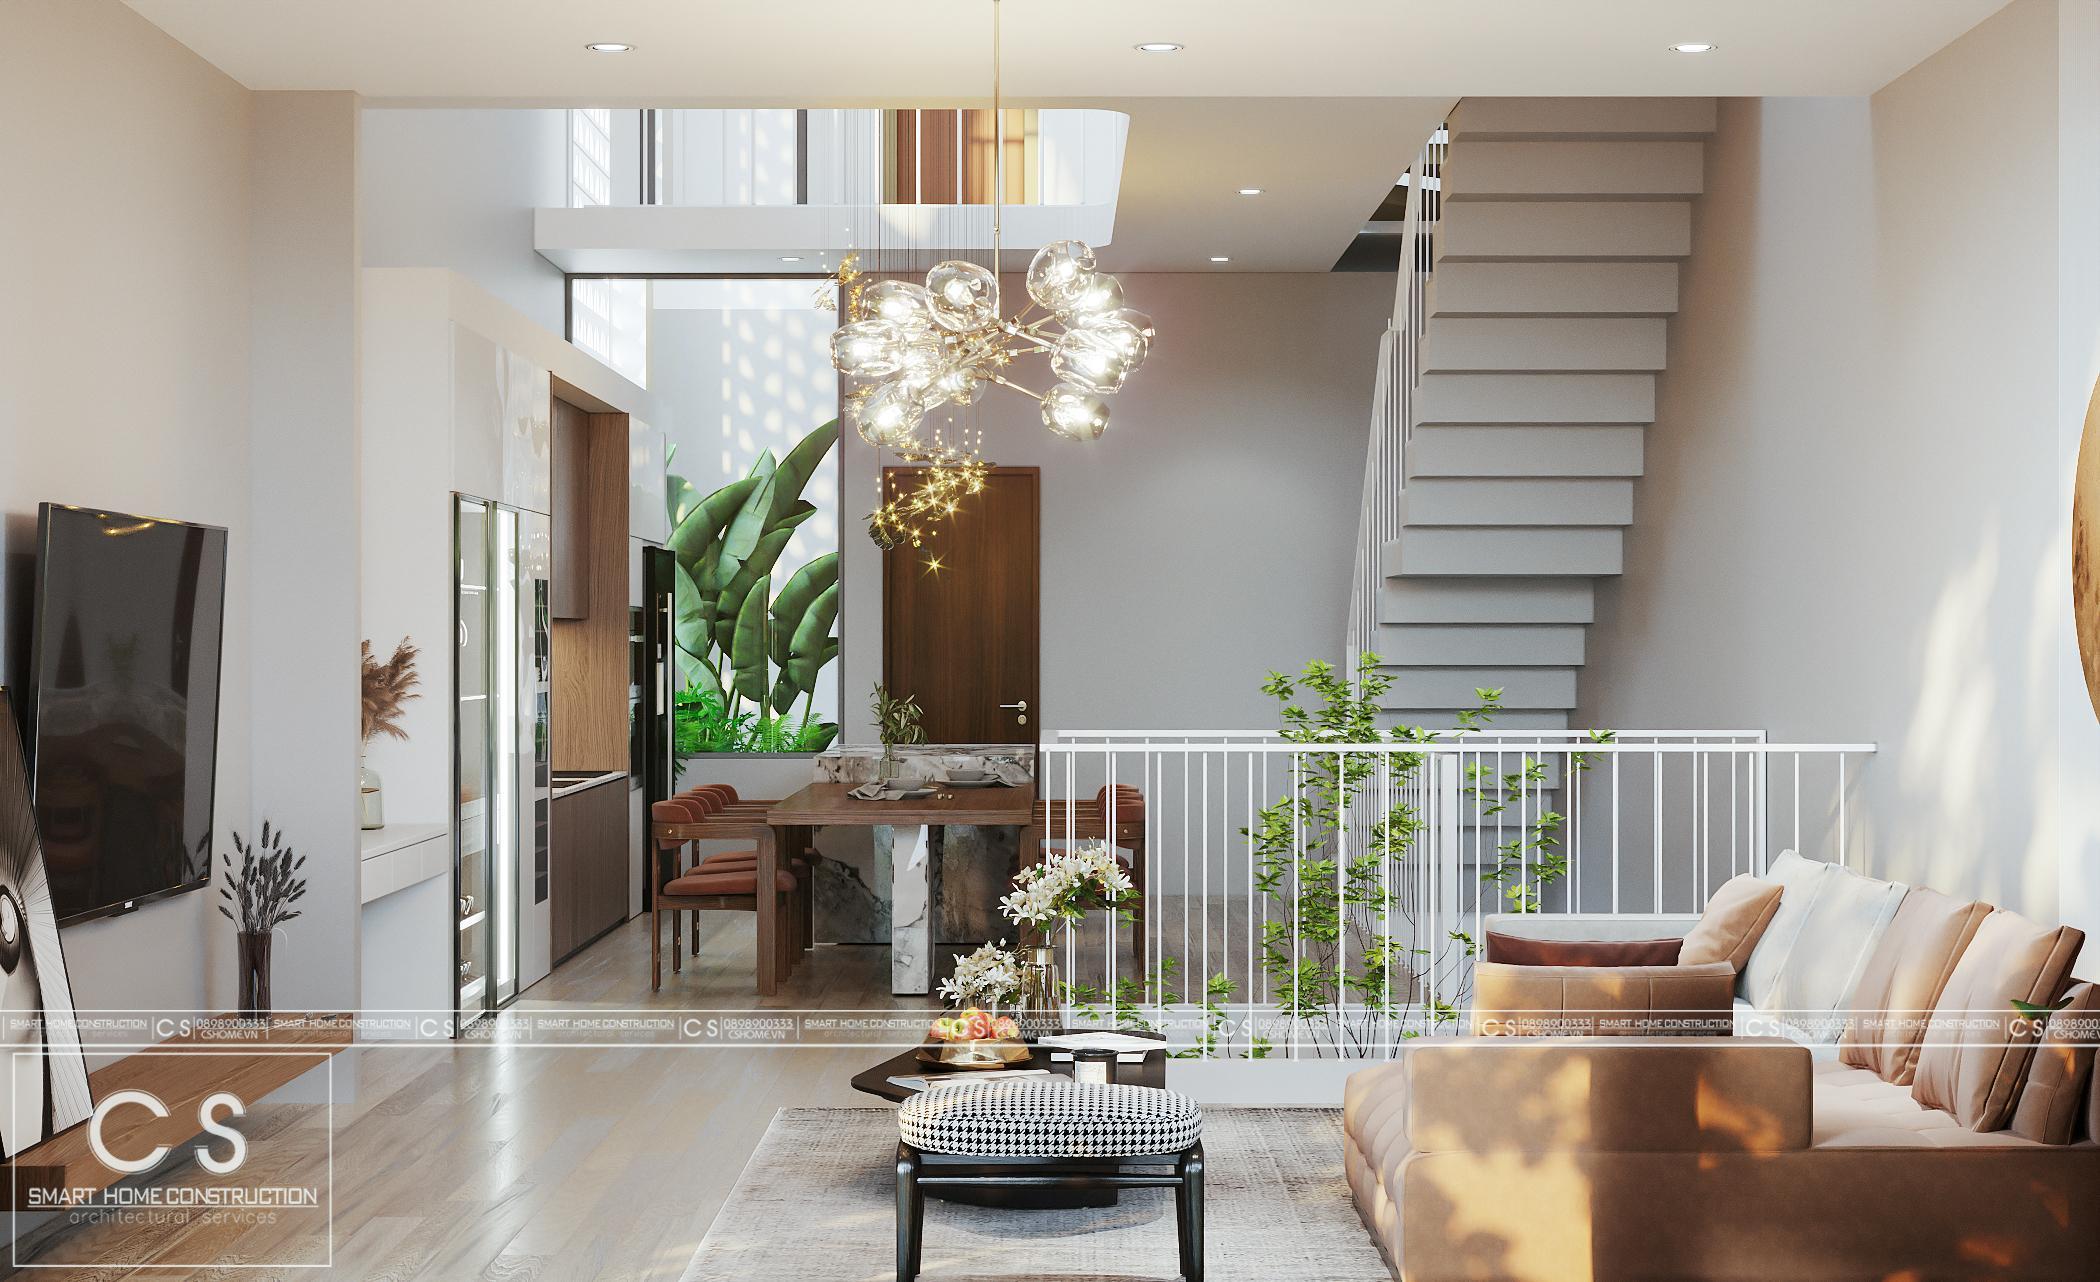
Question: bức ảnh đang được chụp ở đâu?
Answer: bức ảnh đang được chụp trong một căn nhà